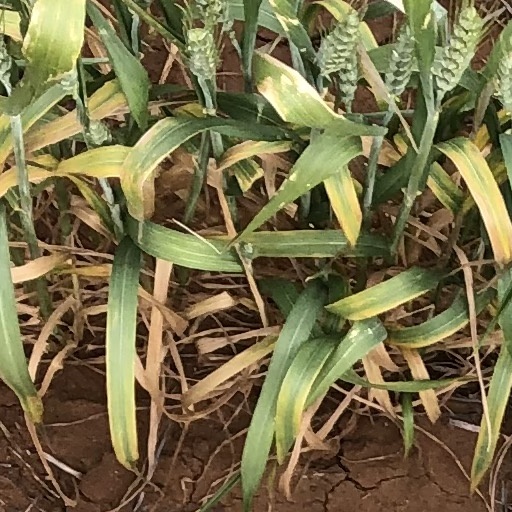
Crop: wheat